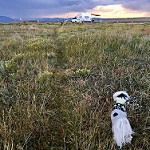
Scene: Outdoor